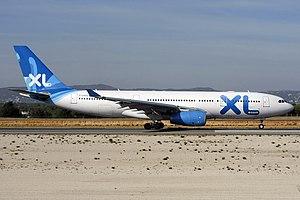
XL Airways France était une compagnie aérienne à bas prix française spécialisée dans les vols touristiques entre la France métropolitaine et les Caraïbes, La Réunion, les États-Unis et le bassin méditerranéen. Sa base principale est l'aéroport Paris-Charles-de-Gaulle. Fondée en 1994 sous le nom de Star Europe puis Star Airlines, elle fut renommée XL Airways en novembre 2006.